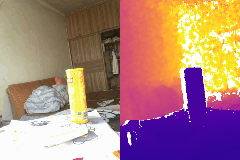
Label: book